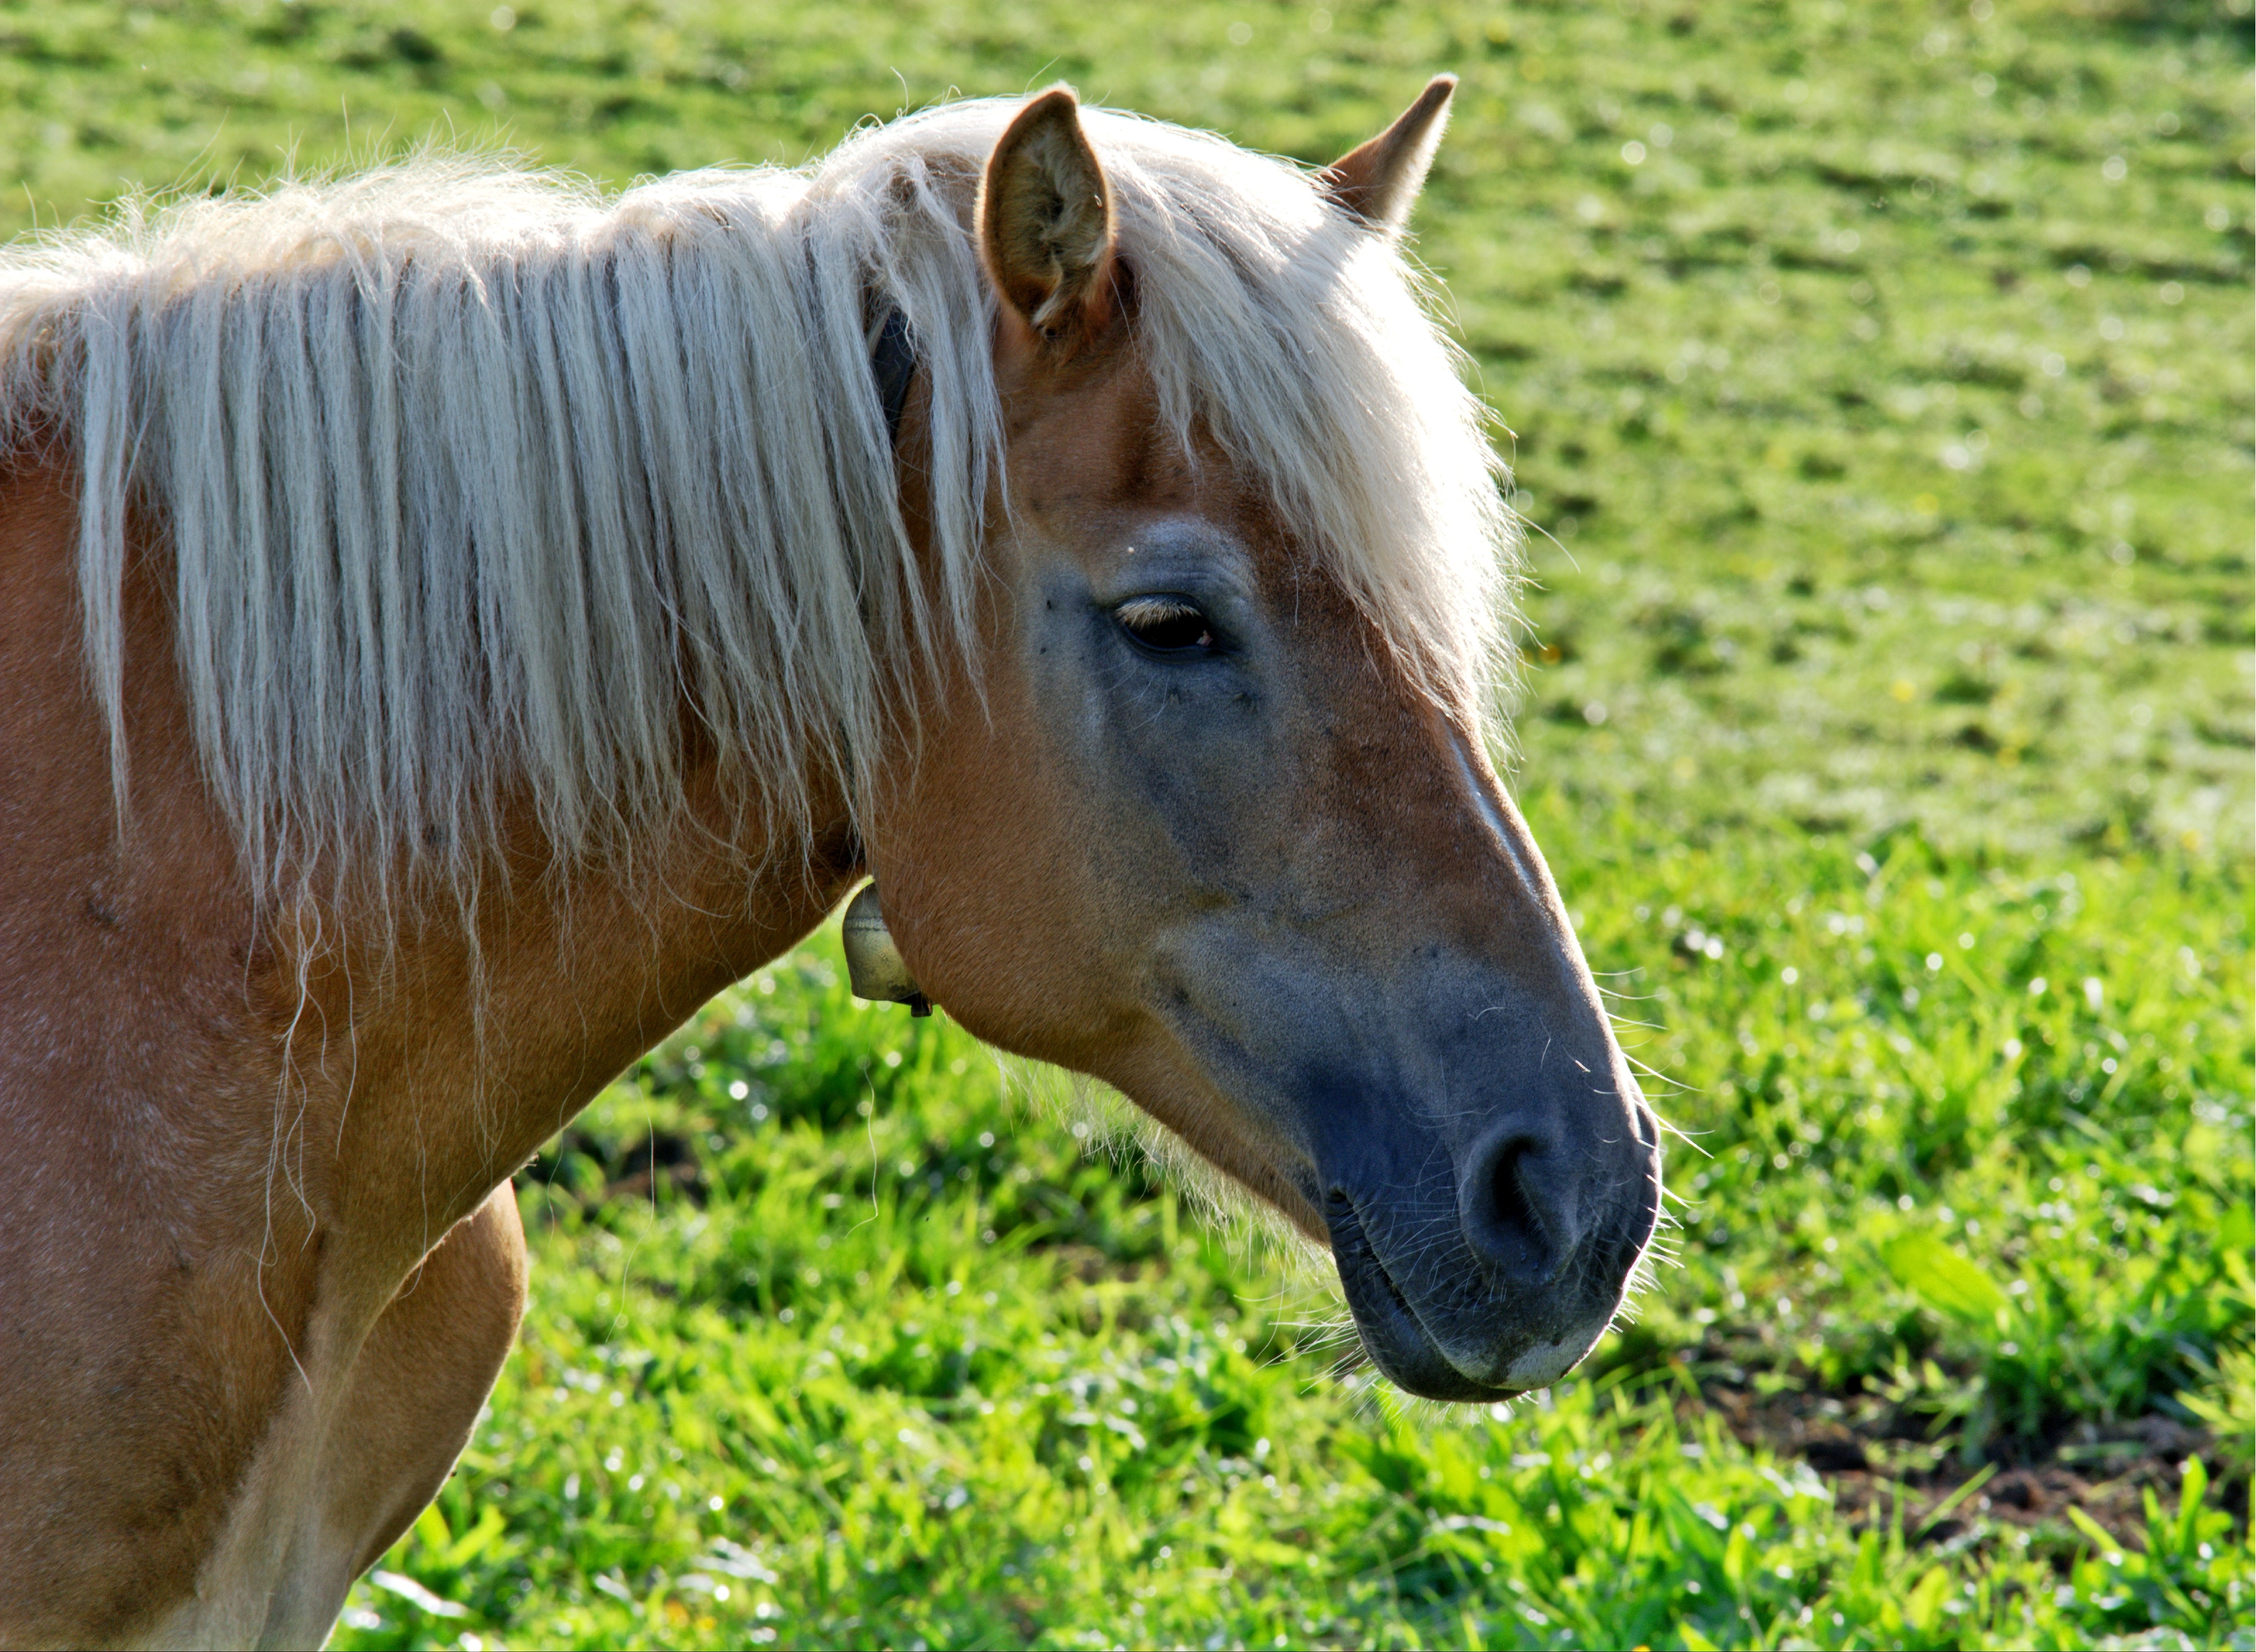
grass, animal, portrait, pasture, horse, brown, mammal, stallion, mane, fauna, head, vertebrate, mare, foal, animal world, horse head, nostrils, animal portrait, colt, horse like mammal, mustang horse